Luke Offord

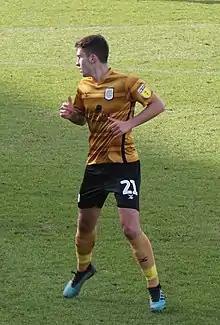
Offord playing for Crewe at Morecambe, 29 February 2020

In December 2019, Offord went on a month's loan to Nantwich Town. Soon after his return to Crewe, he made his first team debut, and first Crewe start, playing at centre-half in a 2–0 win over Leyton Orient on 28 January 2020, and then helping the team to win four of their next six games.